Astrophotography

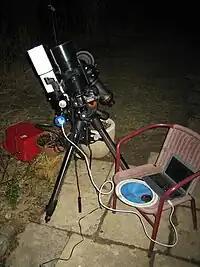
An astrophotography set up with an automated guide system connected to a laptop.

Both digital camera images and scanned film images are usually adjusted in image processing software to improve the image in some way. Images can be brightened and manipulated in a computer to adjust color and increase the contrast. More sophisticated techniques involve capturing multiple images (sometimes thousands) to composite together in an additive process to sharpen images to overcome atmospheric seeing, negating tracking issues, bringing out faint objects with a poor signal-to-noise ratio, and filtering out light pollution.